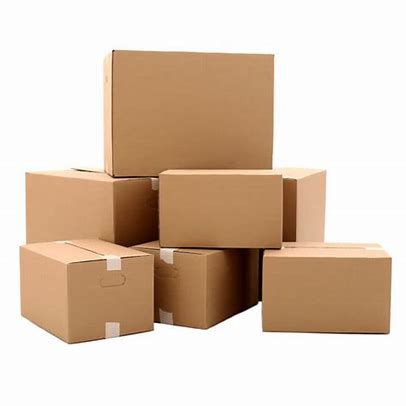
Label: cardboard